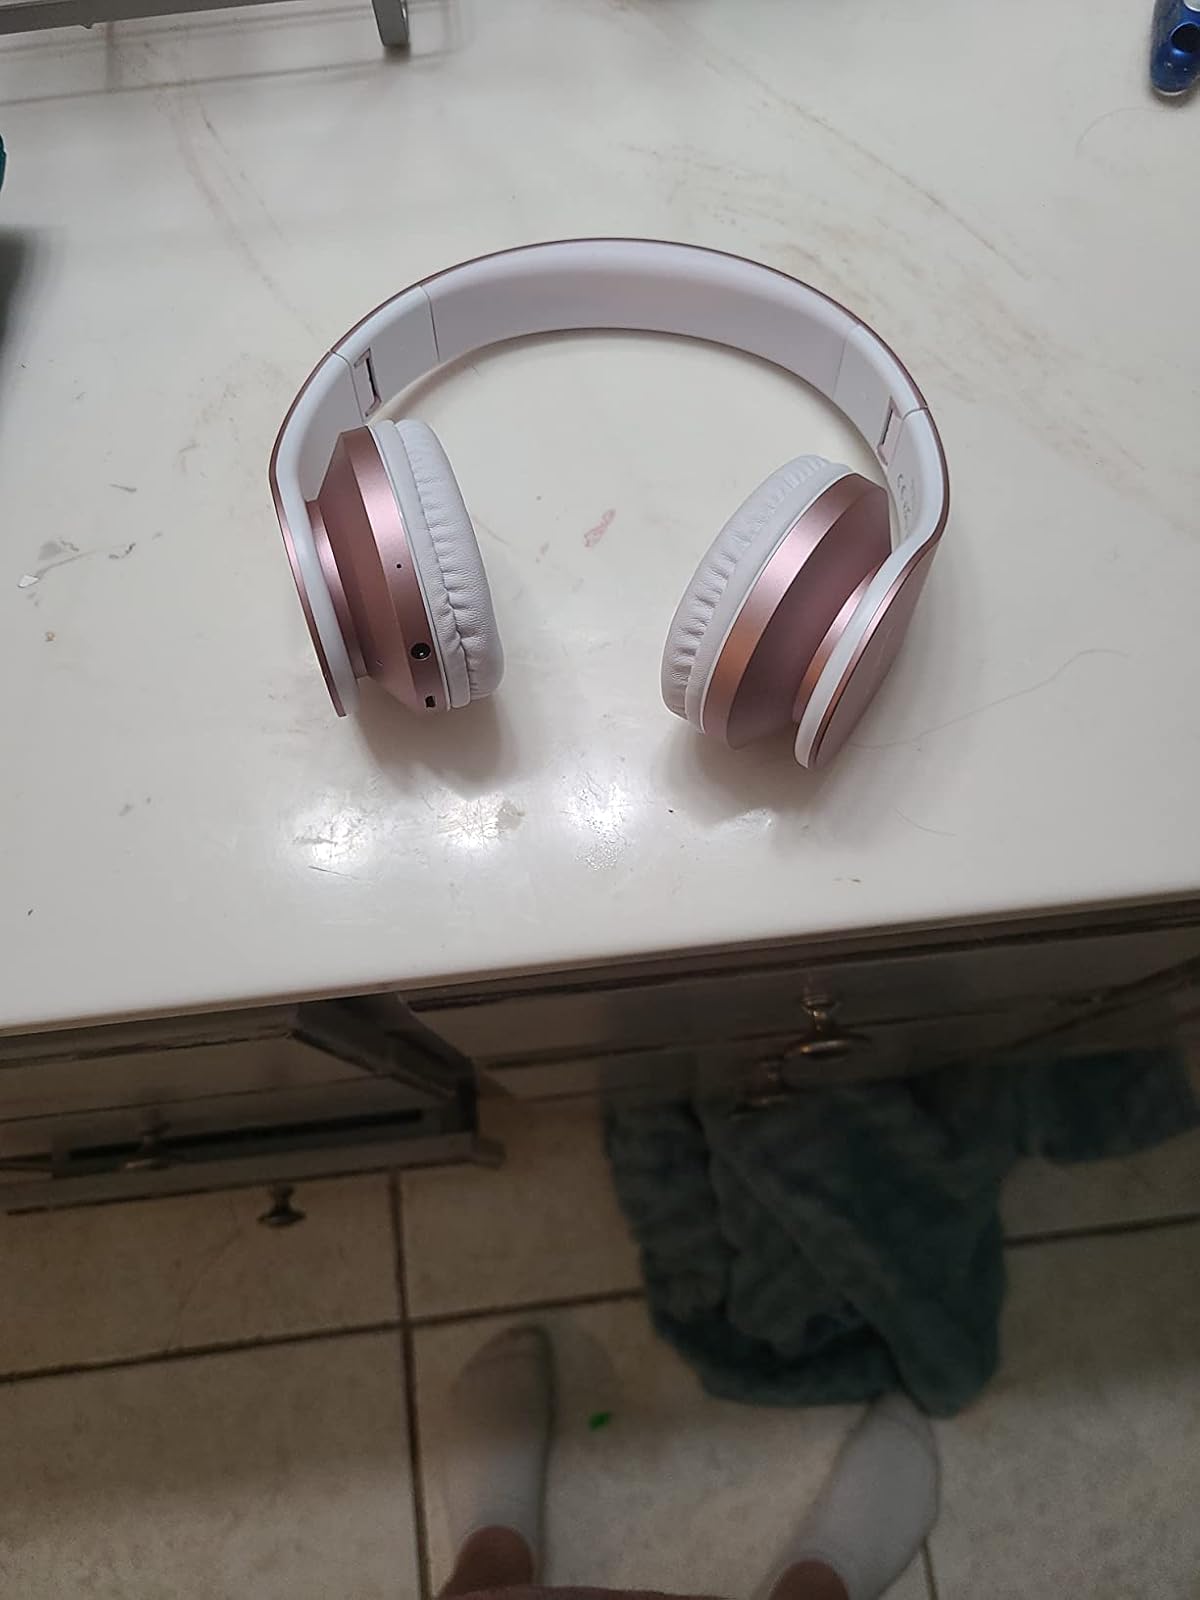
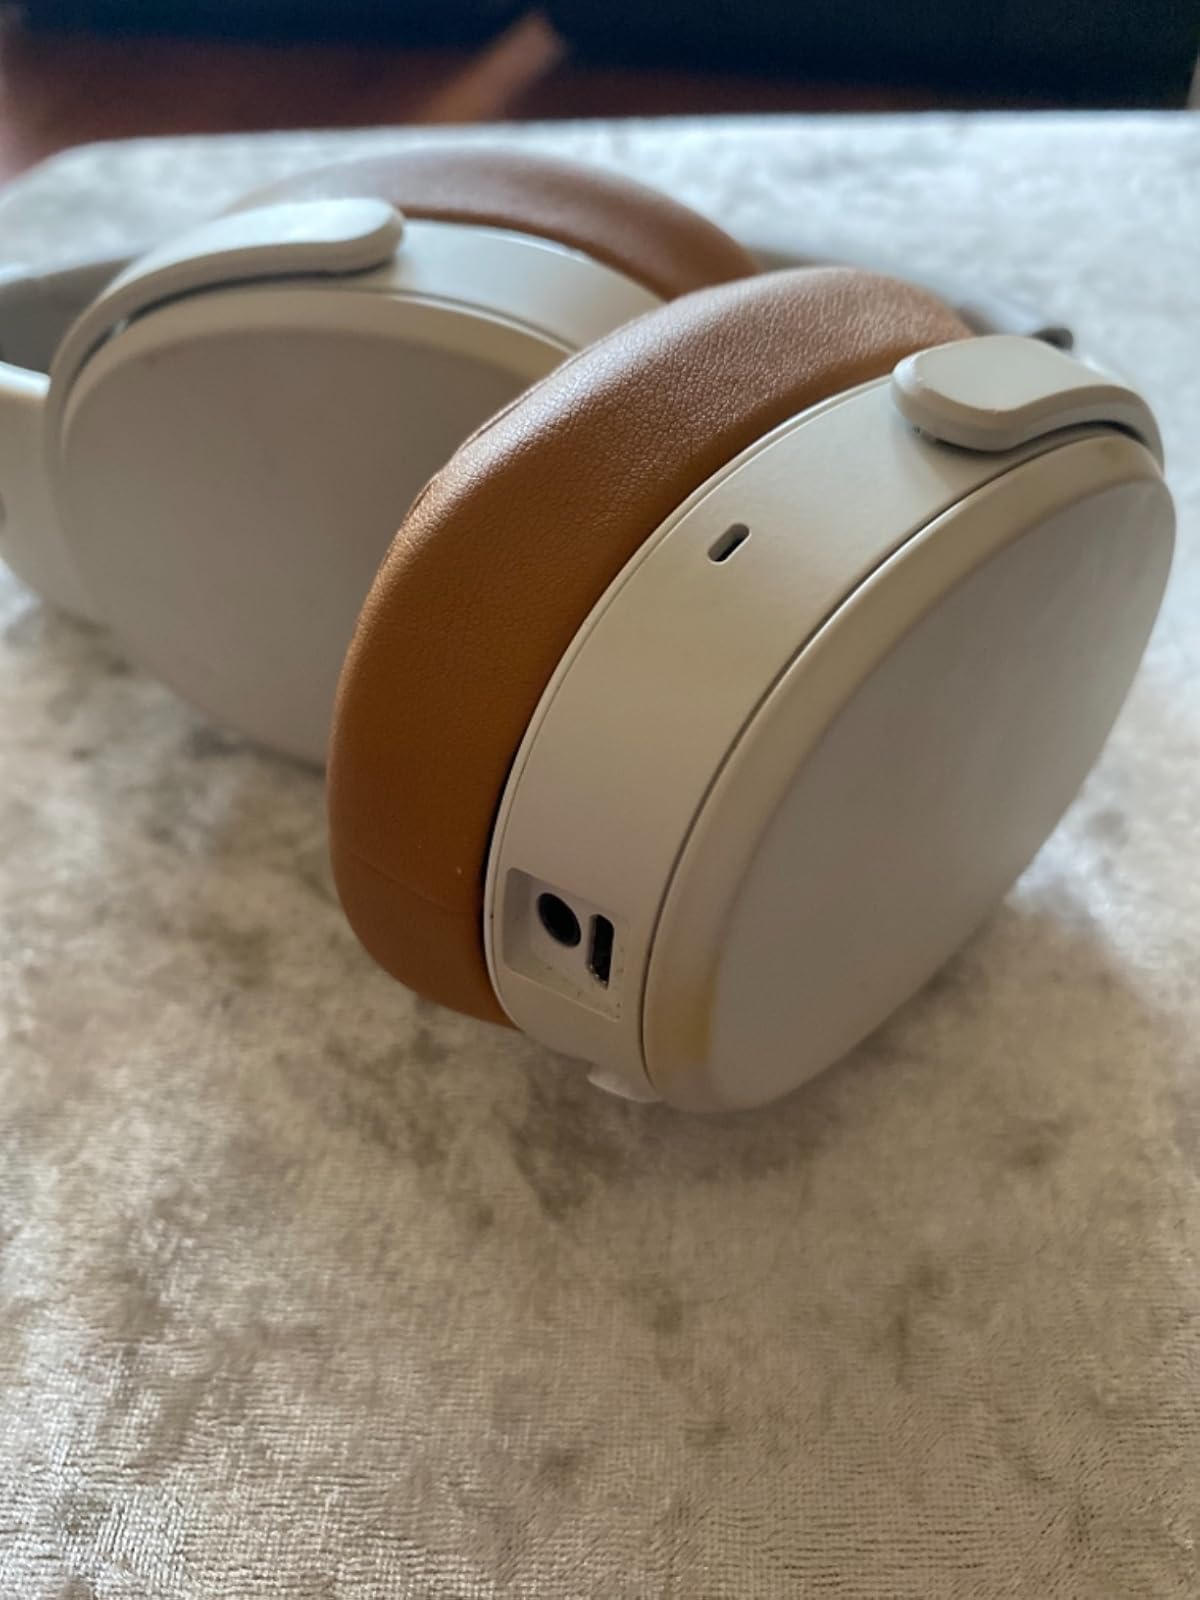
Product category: headphones
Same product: no